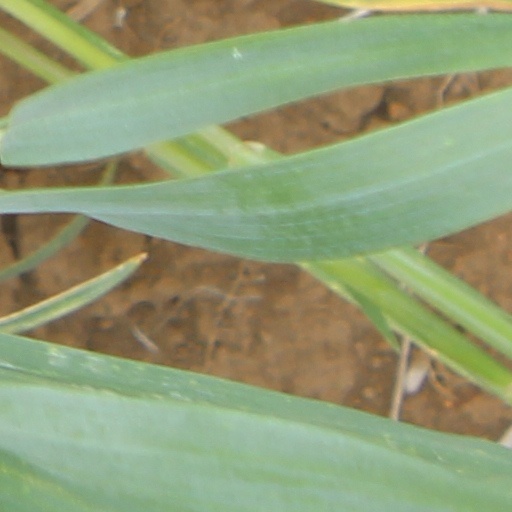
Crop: wheat